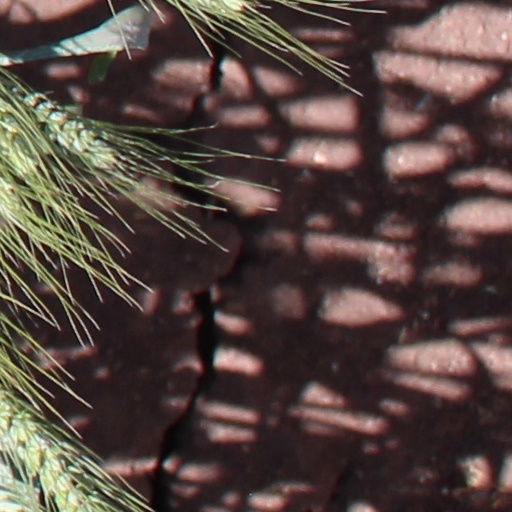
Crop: wheat